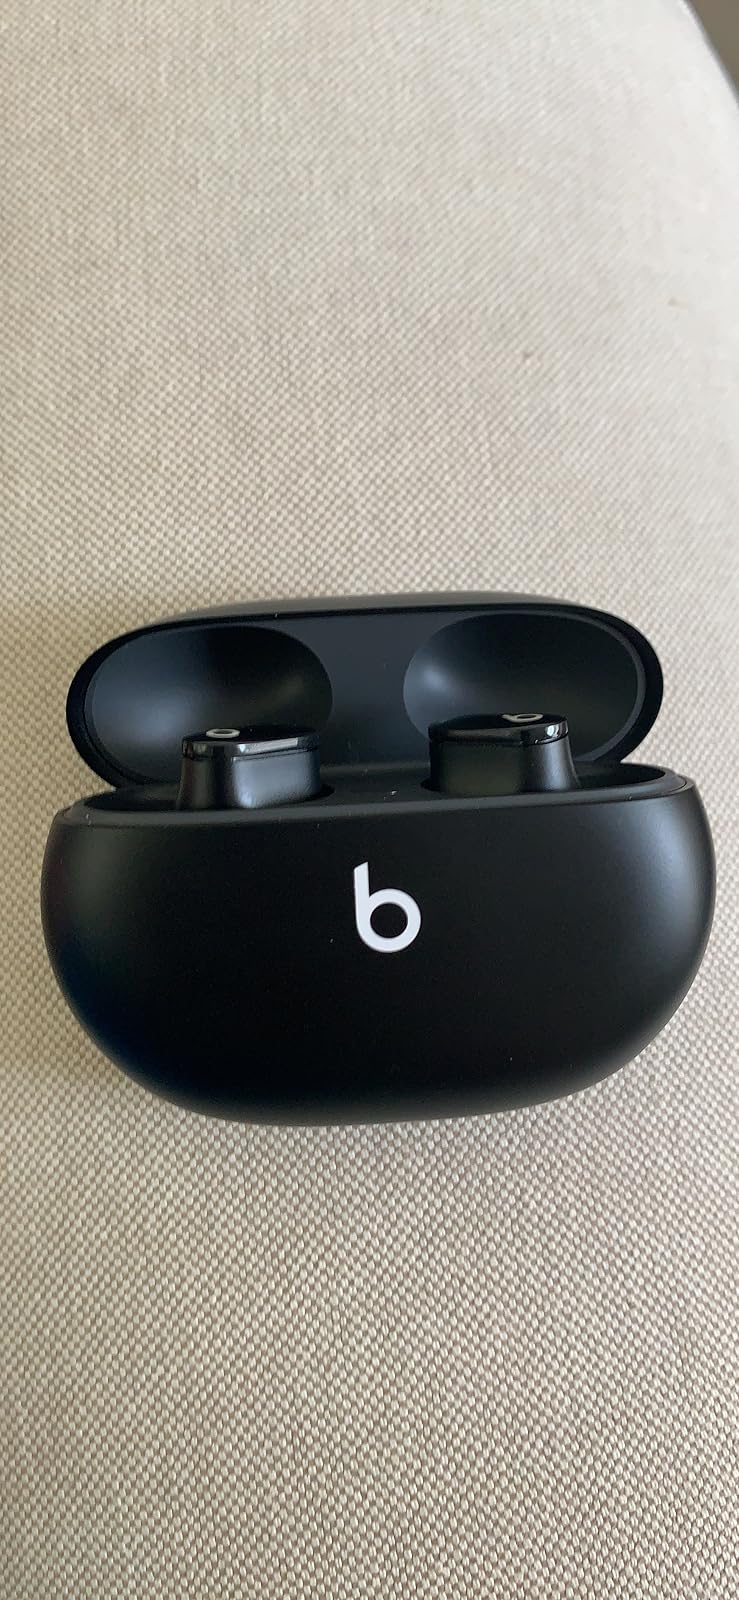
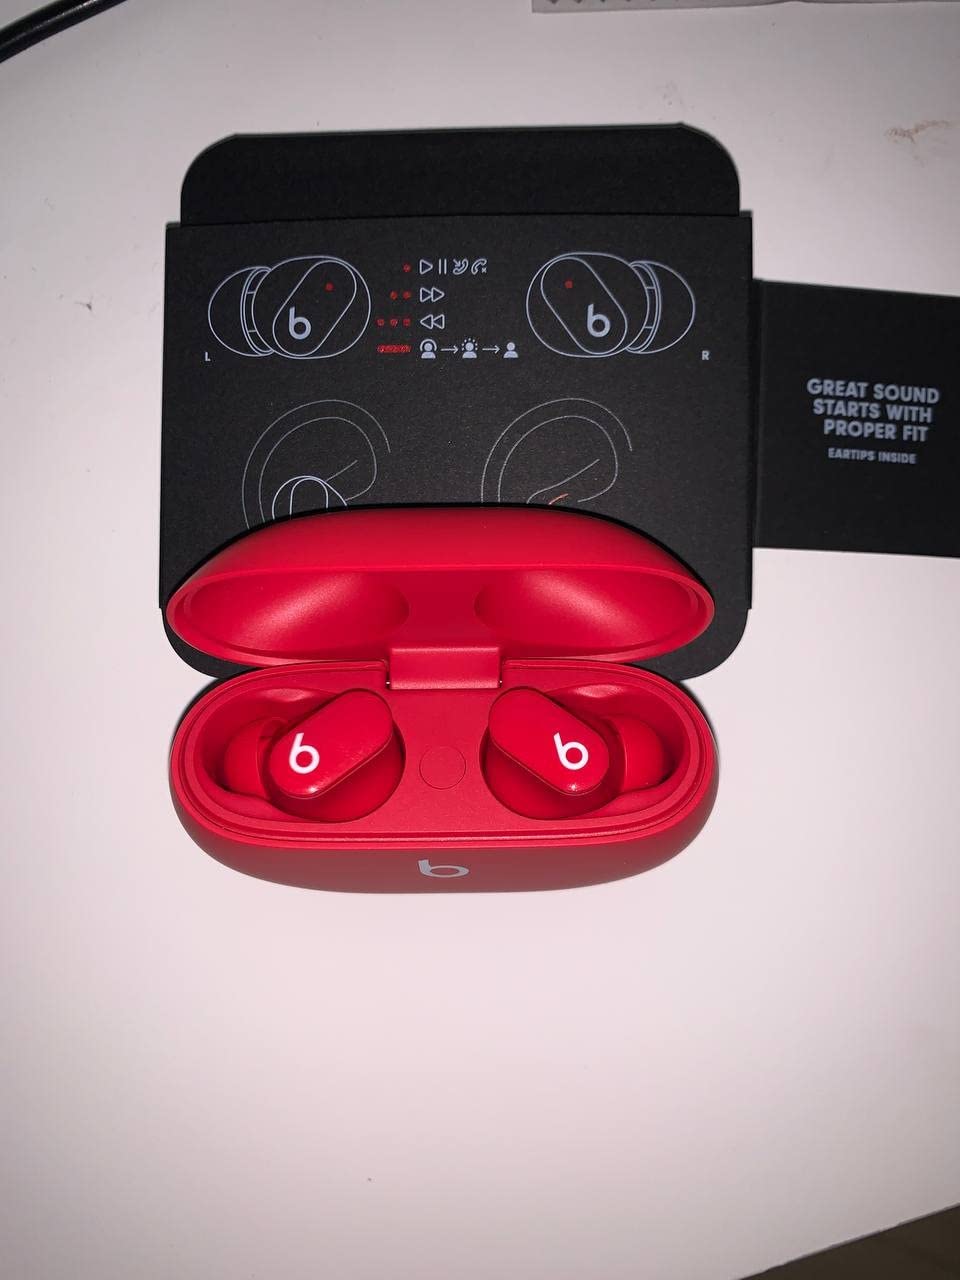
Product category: earbuds
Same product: no